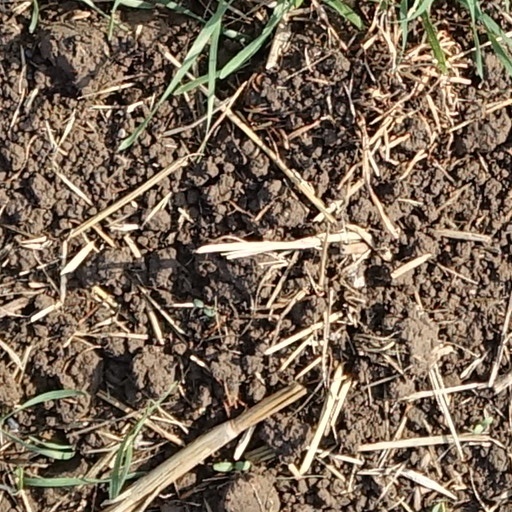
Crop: wheat